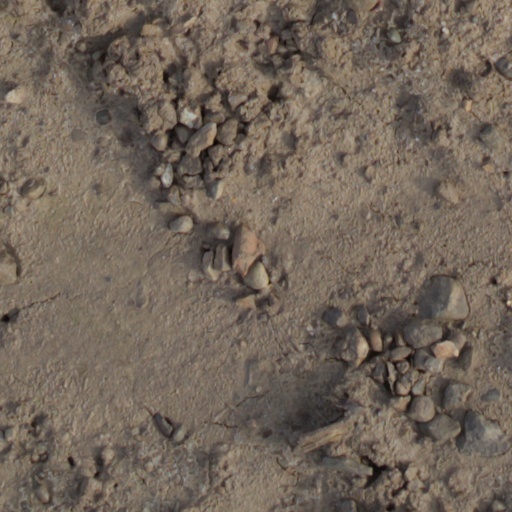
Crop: wheat